Columbia Amusement Company

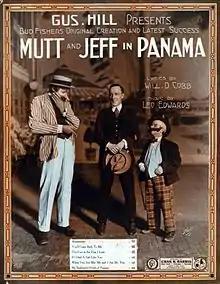
Sheet music cover for Gus Hill's "Mutt and Jeff in Panama". After "cartoon theatricals" like this finished their run in vaudeville they often moved to Hill's burlesque franchises.

Under Scribner's leadership, Columbia put on respectable shows. Meanwhile, the Empire Wheel, headed by Isidore Herk, pushed the legal limits. Columbia responded by sometimes lowering its standards, especially in cities where the two wheels competed directly. In 1913 the two wheels were consolidated into the Columbia Wheel, and Scribner and Herk put on fairly clean shows.